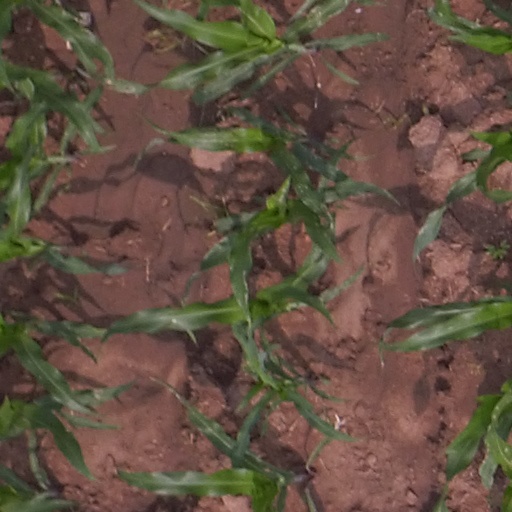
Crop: maize; corn